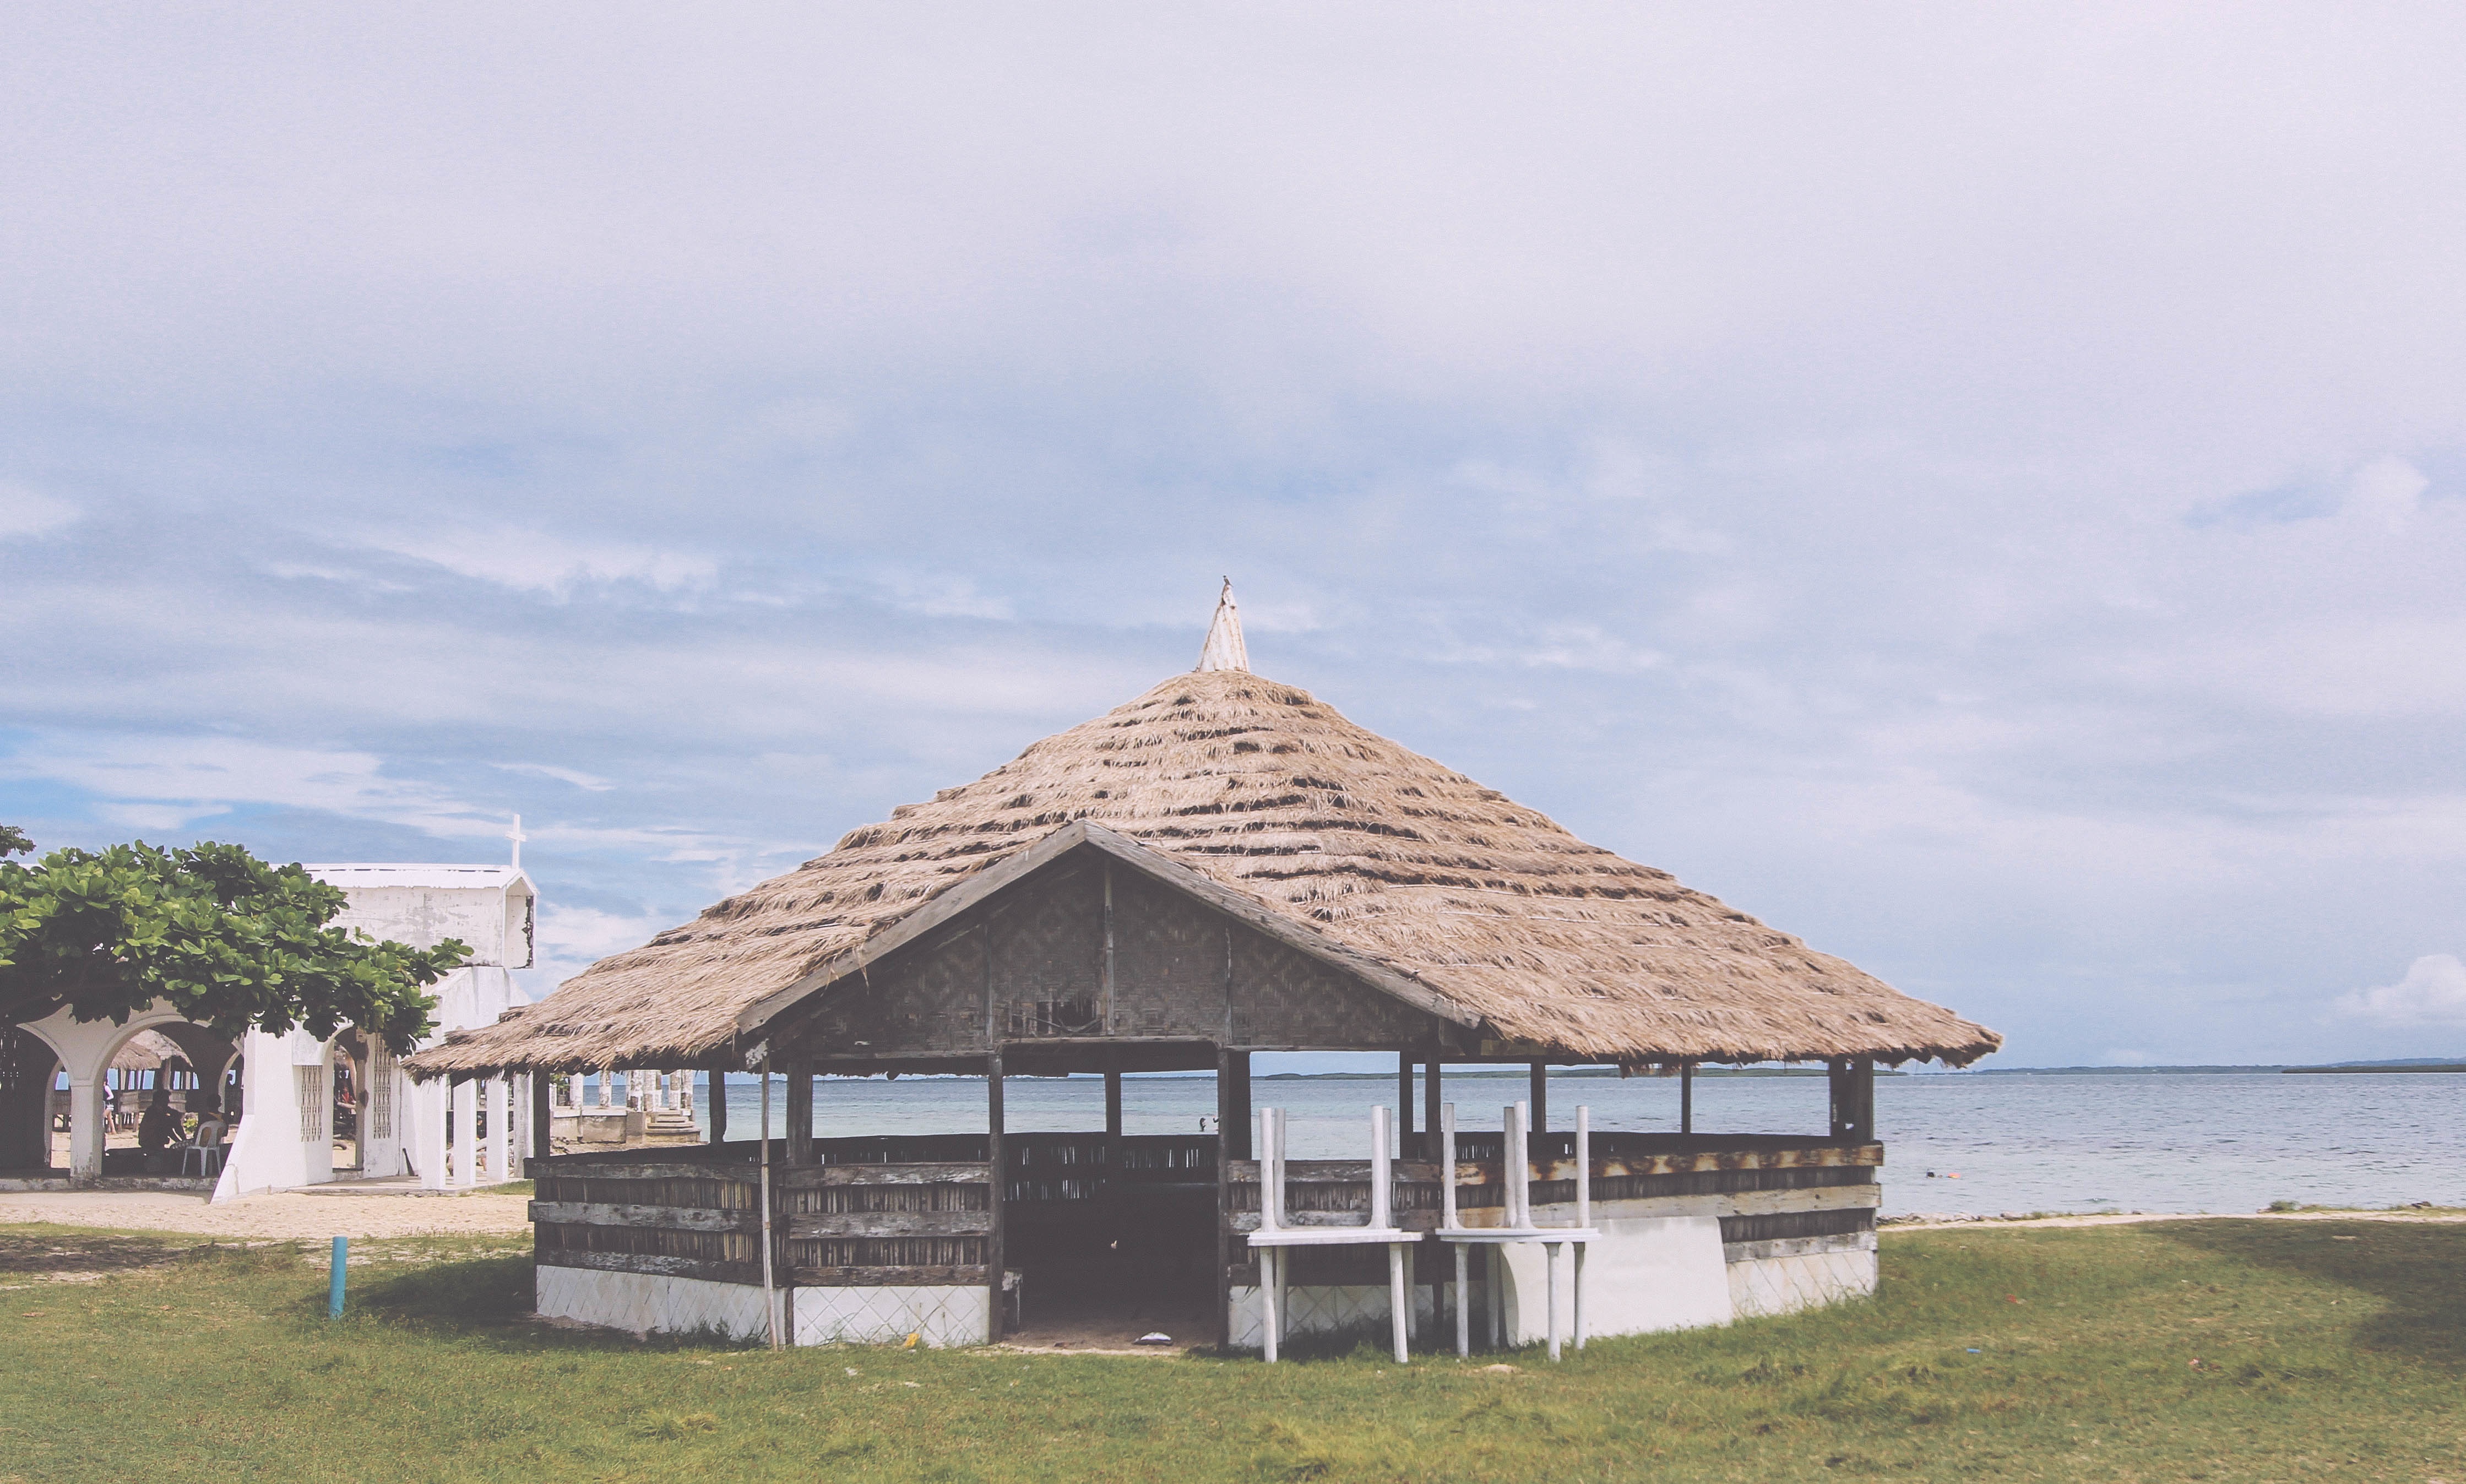
beach, sea, house, vacation, hut, rural area